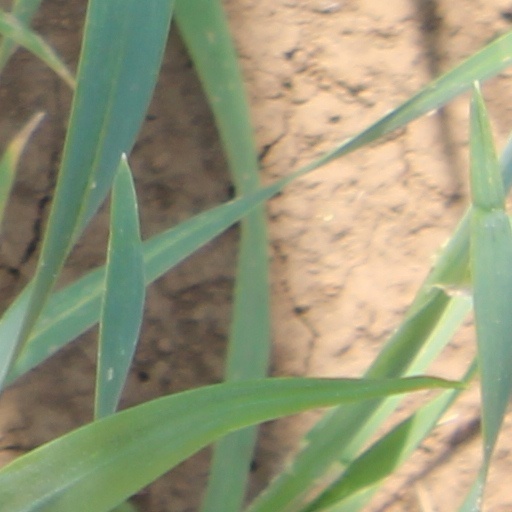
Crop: wheat